Lusine Badalyan

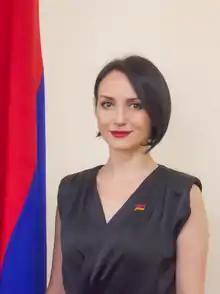
Lusine Badalyan

Lusine Khachiki Badalyan (born 2 February 1980 in Yerevan) is an Armenian television presenter and politician, who has been a member of National Assembly of Armenia since 2018.